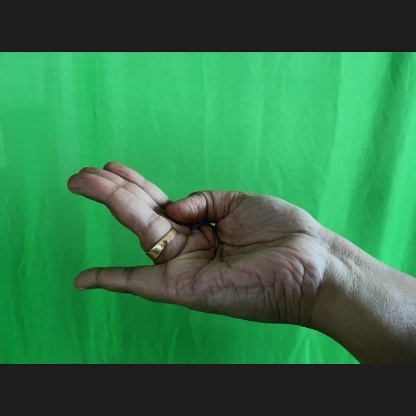
Mudra: Chaturam